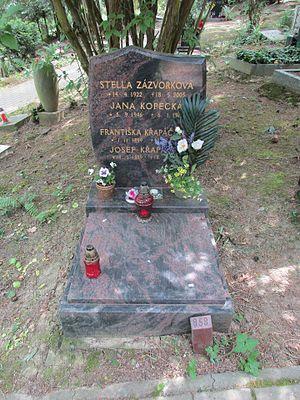
Stella Zázvorková est une actrice tchèque.